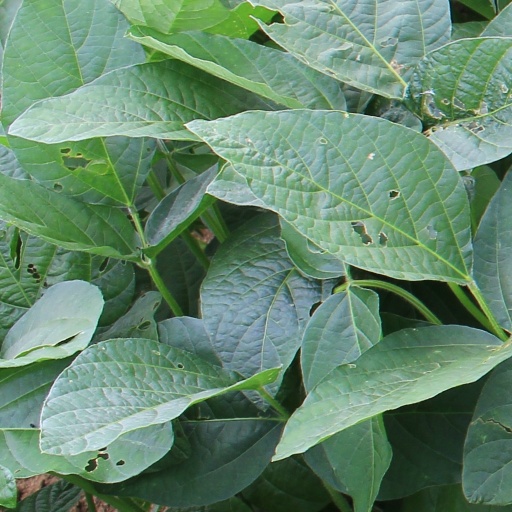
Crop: soybean